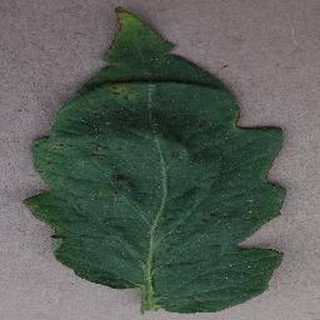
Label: tomato_bacterial_spot